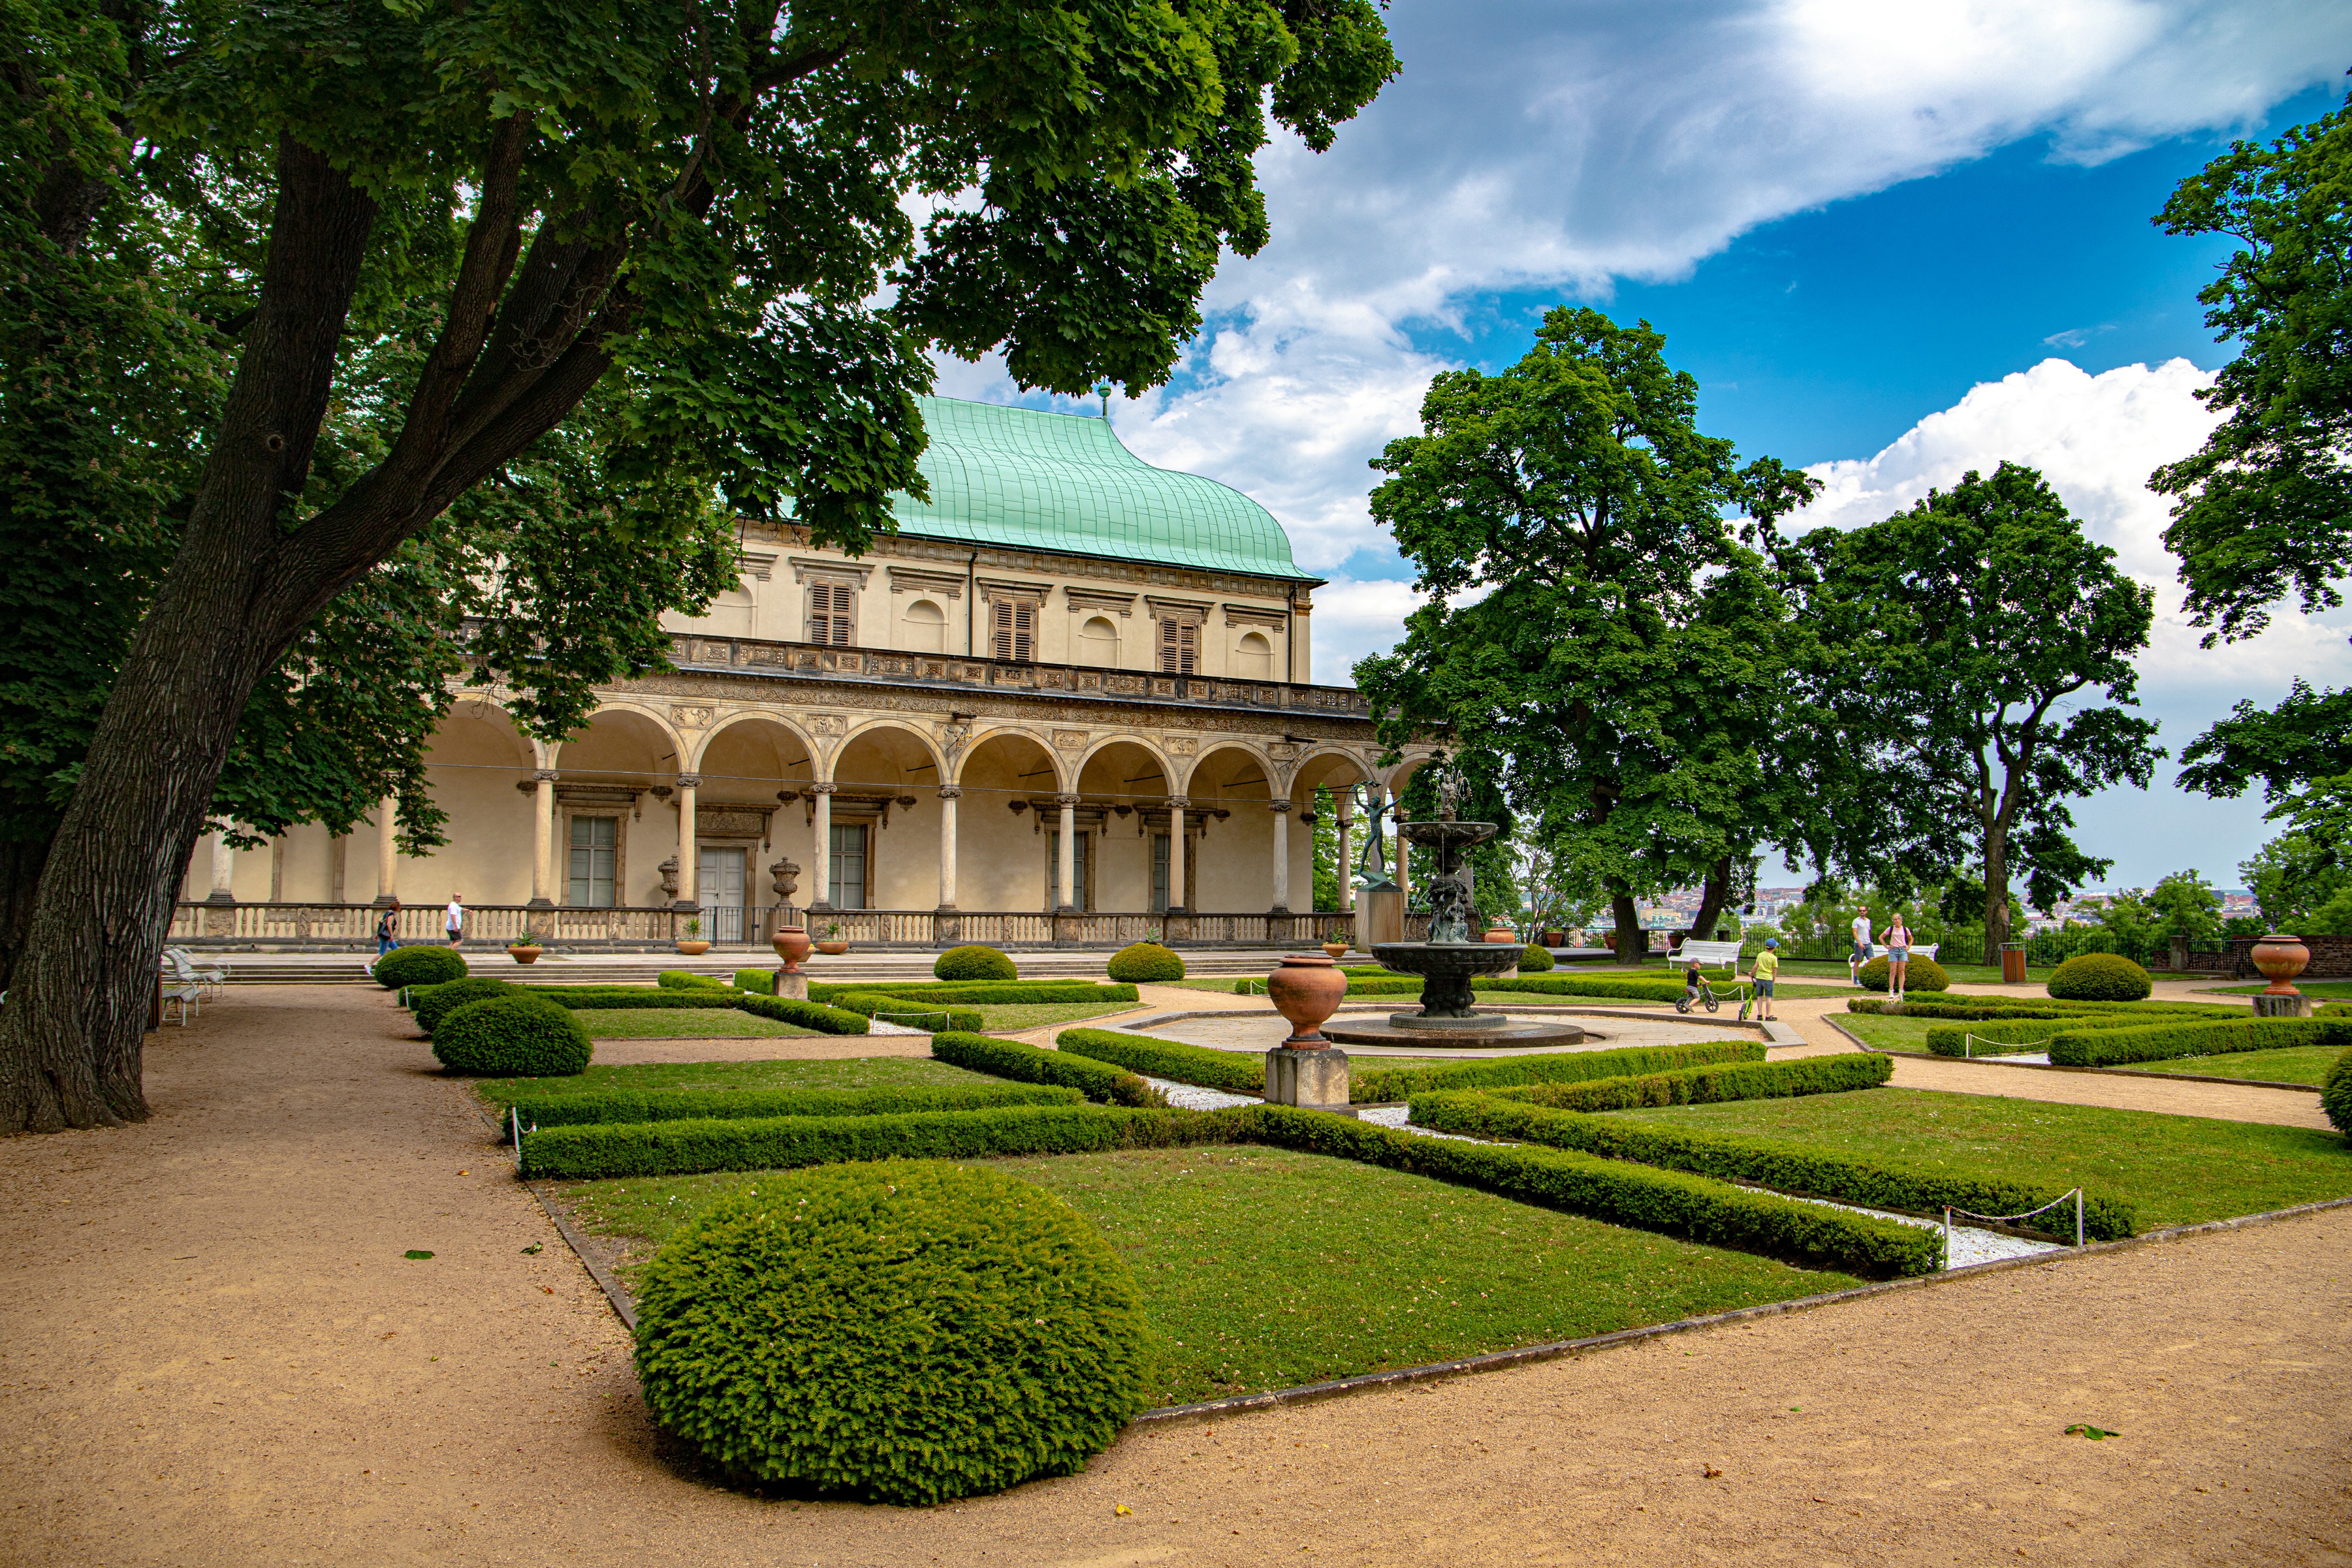
prague, plant, sky, cloud, building, botany, tree, grass, leisure, landscape, house, lawn, facade, shrub, hedge, city, landscaping, garden, symmetry, urban design, official residence, home, recreation, walkway, tourism, mansion, estate, plantation, tourist attraction, park, palace, natural landscape, cumulus, manor house, conifer